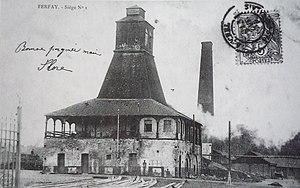
La Fosse n° 1 de la Compagnie des mines de Ferfay, devenue la Fosse n° 4 ter de la Compagnie des mines de Marles, était un charbonnage constitué d'un seul puits situé à Auchel, Pas-de-Calais, Nord-Pas-de-Calais, France.
La fosse nᵒ 1 dite Montebello de la Compagnie des mines de Ferfay, puis de Marles, est un ancien charbonnage du Bassin minier du Nord-Pas-de-Calais, situé à Auchel. Les travaux commencent en 1853, et la fosse est productive deux ans plus tard. L'attribution des concessions de Marles et de Ferfay, le 29 décembre 1855, laisse la fosse à cette dernière, mais son champ d'exploitation est limité à l'est et au nord. Les grands bureaux sont construits près de l'entrée de la fosse. Des corons sont construits entre la fosse nᵒ 1 et la fosse nᵒ 2 - 2 bis. Un terril nᵒ 16, 1 de Ferfay, est établi à l'ouest de la fosse, à Ferfay. La fosse cesse d'extraire en 1894 ou 1895, et est alors utilisée pour l'aérage des travaux de l'est de la concession. La Compagnie des mines de Ferfay est rachetée par celle de Marles en 1925. La fosse nᵒ 1 est alors renommée fosse nᵒ 4 ter des mines de Marles, et assure l'aérage de la fosse nᵒ 4 - 4 bis.
La Compagnie des mines de Ferfay est une compagnie minière qui a exploité la houille dans le bassin minier du Nord-Pas-de-Calais, dans les communes d'Auchel, Ferfay, puis Cauchy-à-la-Tour. Fondée le 8 juin 1852, elle effectue plusieurs sondages à Ecquedecques, Ames et Ferfay. Elle ouvre la fosse nᵒ 1 ou Montebello en 1853, et fait le 23 juillet 1853 une demande de concession. Celle-ci est acceptée le 29 décembre 1855 et porte sur 928 hectares, les concessions de Auchy-au-Bois, Marles et Bruay sont instituées en même temps. La fosse nᵒ 1, située près des limites avec la concession de Marles, a un champ d'extraction limité.